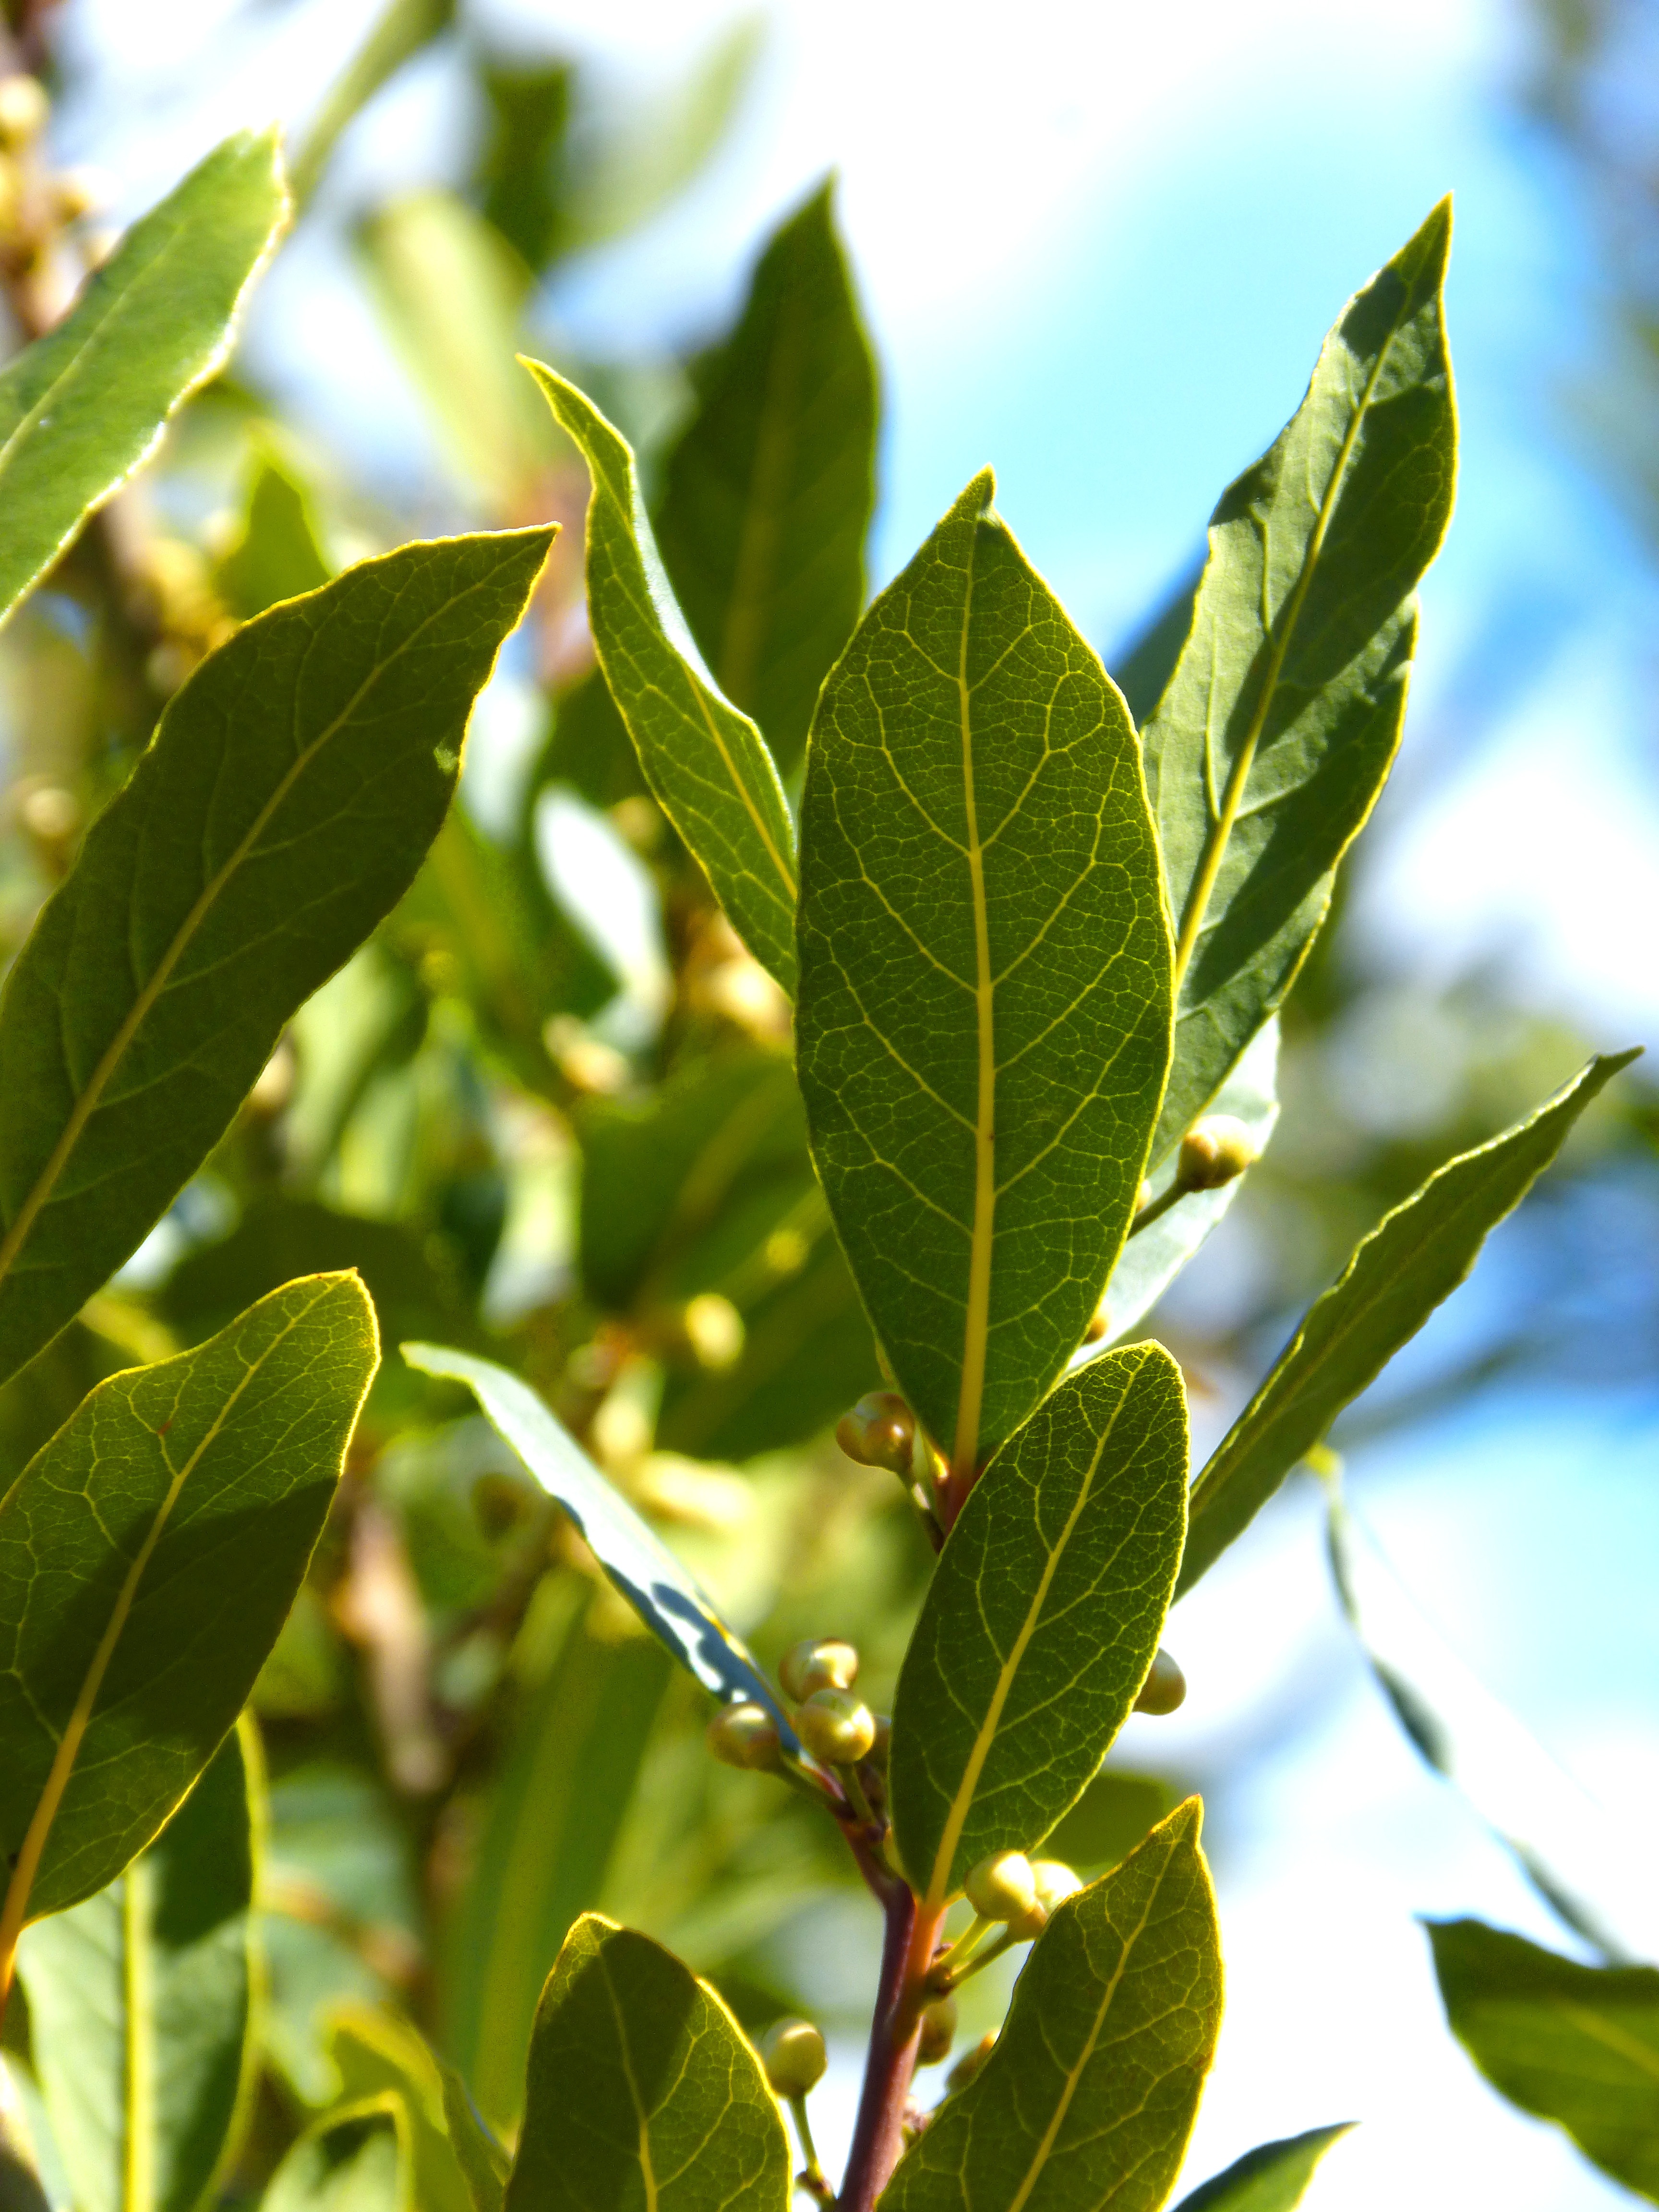
tree, branch, plant, fruit, sunlight, leaf, flower, food, green, produce, evergreen, leaves, shrub, spices, deciduous, laurel, flowering plant, woody plant, land plant, bay laurel, laurales